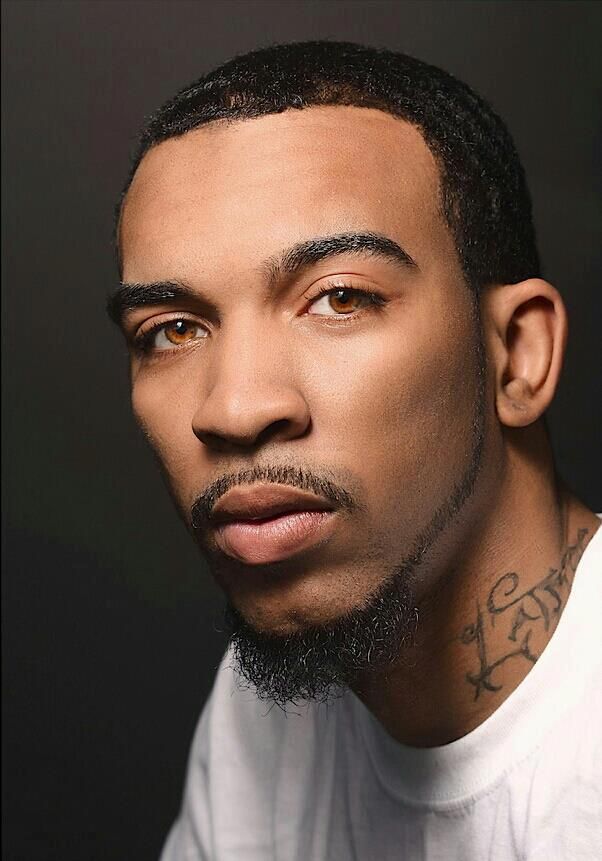
Gender: men